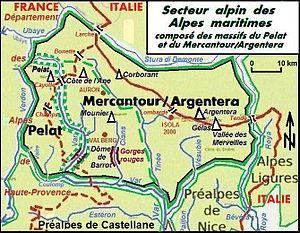
Secteur alpin des Alpes maritimes composé des deux massifs (1) du Pelat entre Var et Verdon à l'ouest et (2) du Mercantour/Argentera au sens large incluant la chaîne de la ""Côte de l'Ane - Mounier"" (avec le dôme de Barrot). Réalisation André Payan-Passeron - diplômé d'études supérieures de géographie - à partir d'un extrait de la carte ""Massifs des Alpes.png"" de Wikimédia Commons réalisée les 11/09/2006 et 04/01/2007 par Lango puis par Gemini 1980."
Le dôme de Barrot, culminant à 2 136 mètres, est un sommet faisant partie du secteur alpin des Alpes maritimes. Par extension, il désigne un vaste ensemble montagneux entaillé par les gorges rouges de Daluis à l'ouest, du Cians au centre voire de la Tinée à l'est, dans le département des Alpes-Maritimes.